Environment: real
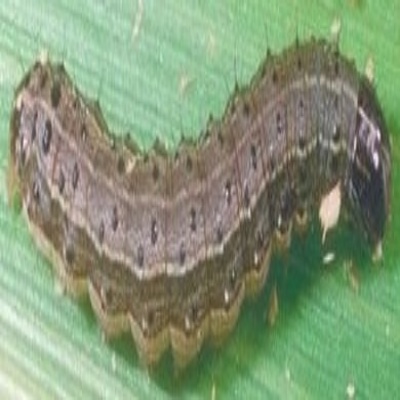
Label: fall_armyworm